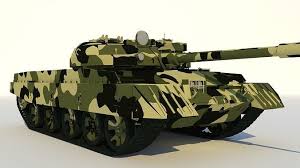
Label: Tank